The Grand Duchess and the Waiter

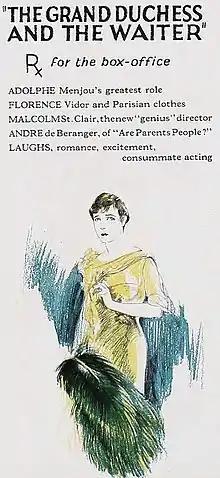
Advertisement

The Grand Duchess and the Waiter is a 1926 American silent romantic comedy film directed by Mal St. Clair and starring Florence Vidor and Adolphe Menjou. A “sophisticated comedy,” this Paramount production is based on a stage play by Alfred Savoir entitled "La Grande-duchesse et le garcon d'etage" (1924).